Nugal Hall

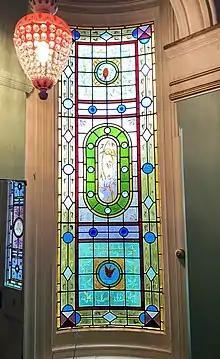
Nugal Hall stained glass window 2021

During 2021, Nugal Hall was shortlisted as one of two properties to feature as the Prime Minister's residence in the filming of the ABC/Fremantle TV drama production "The PM's Daughter".